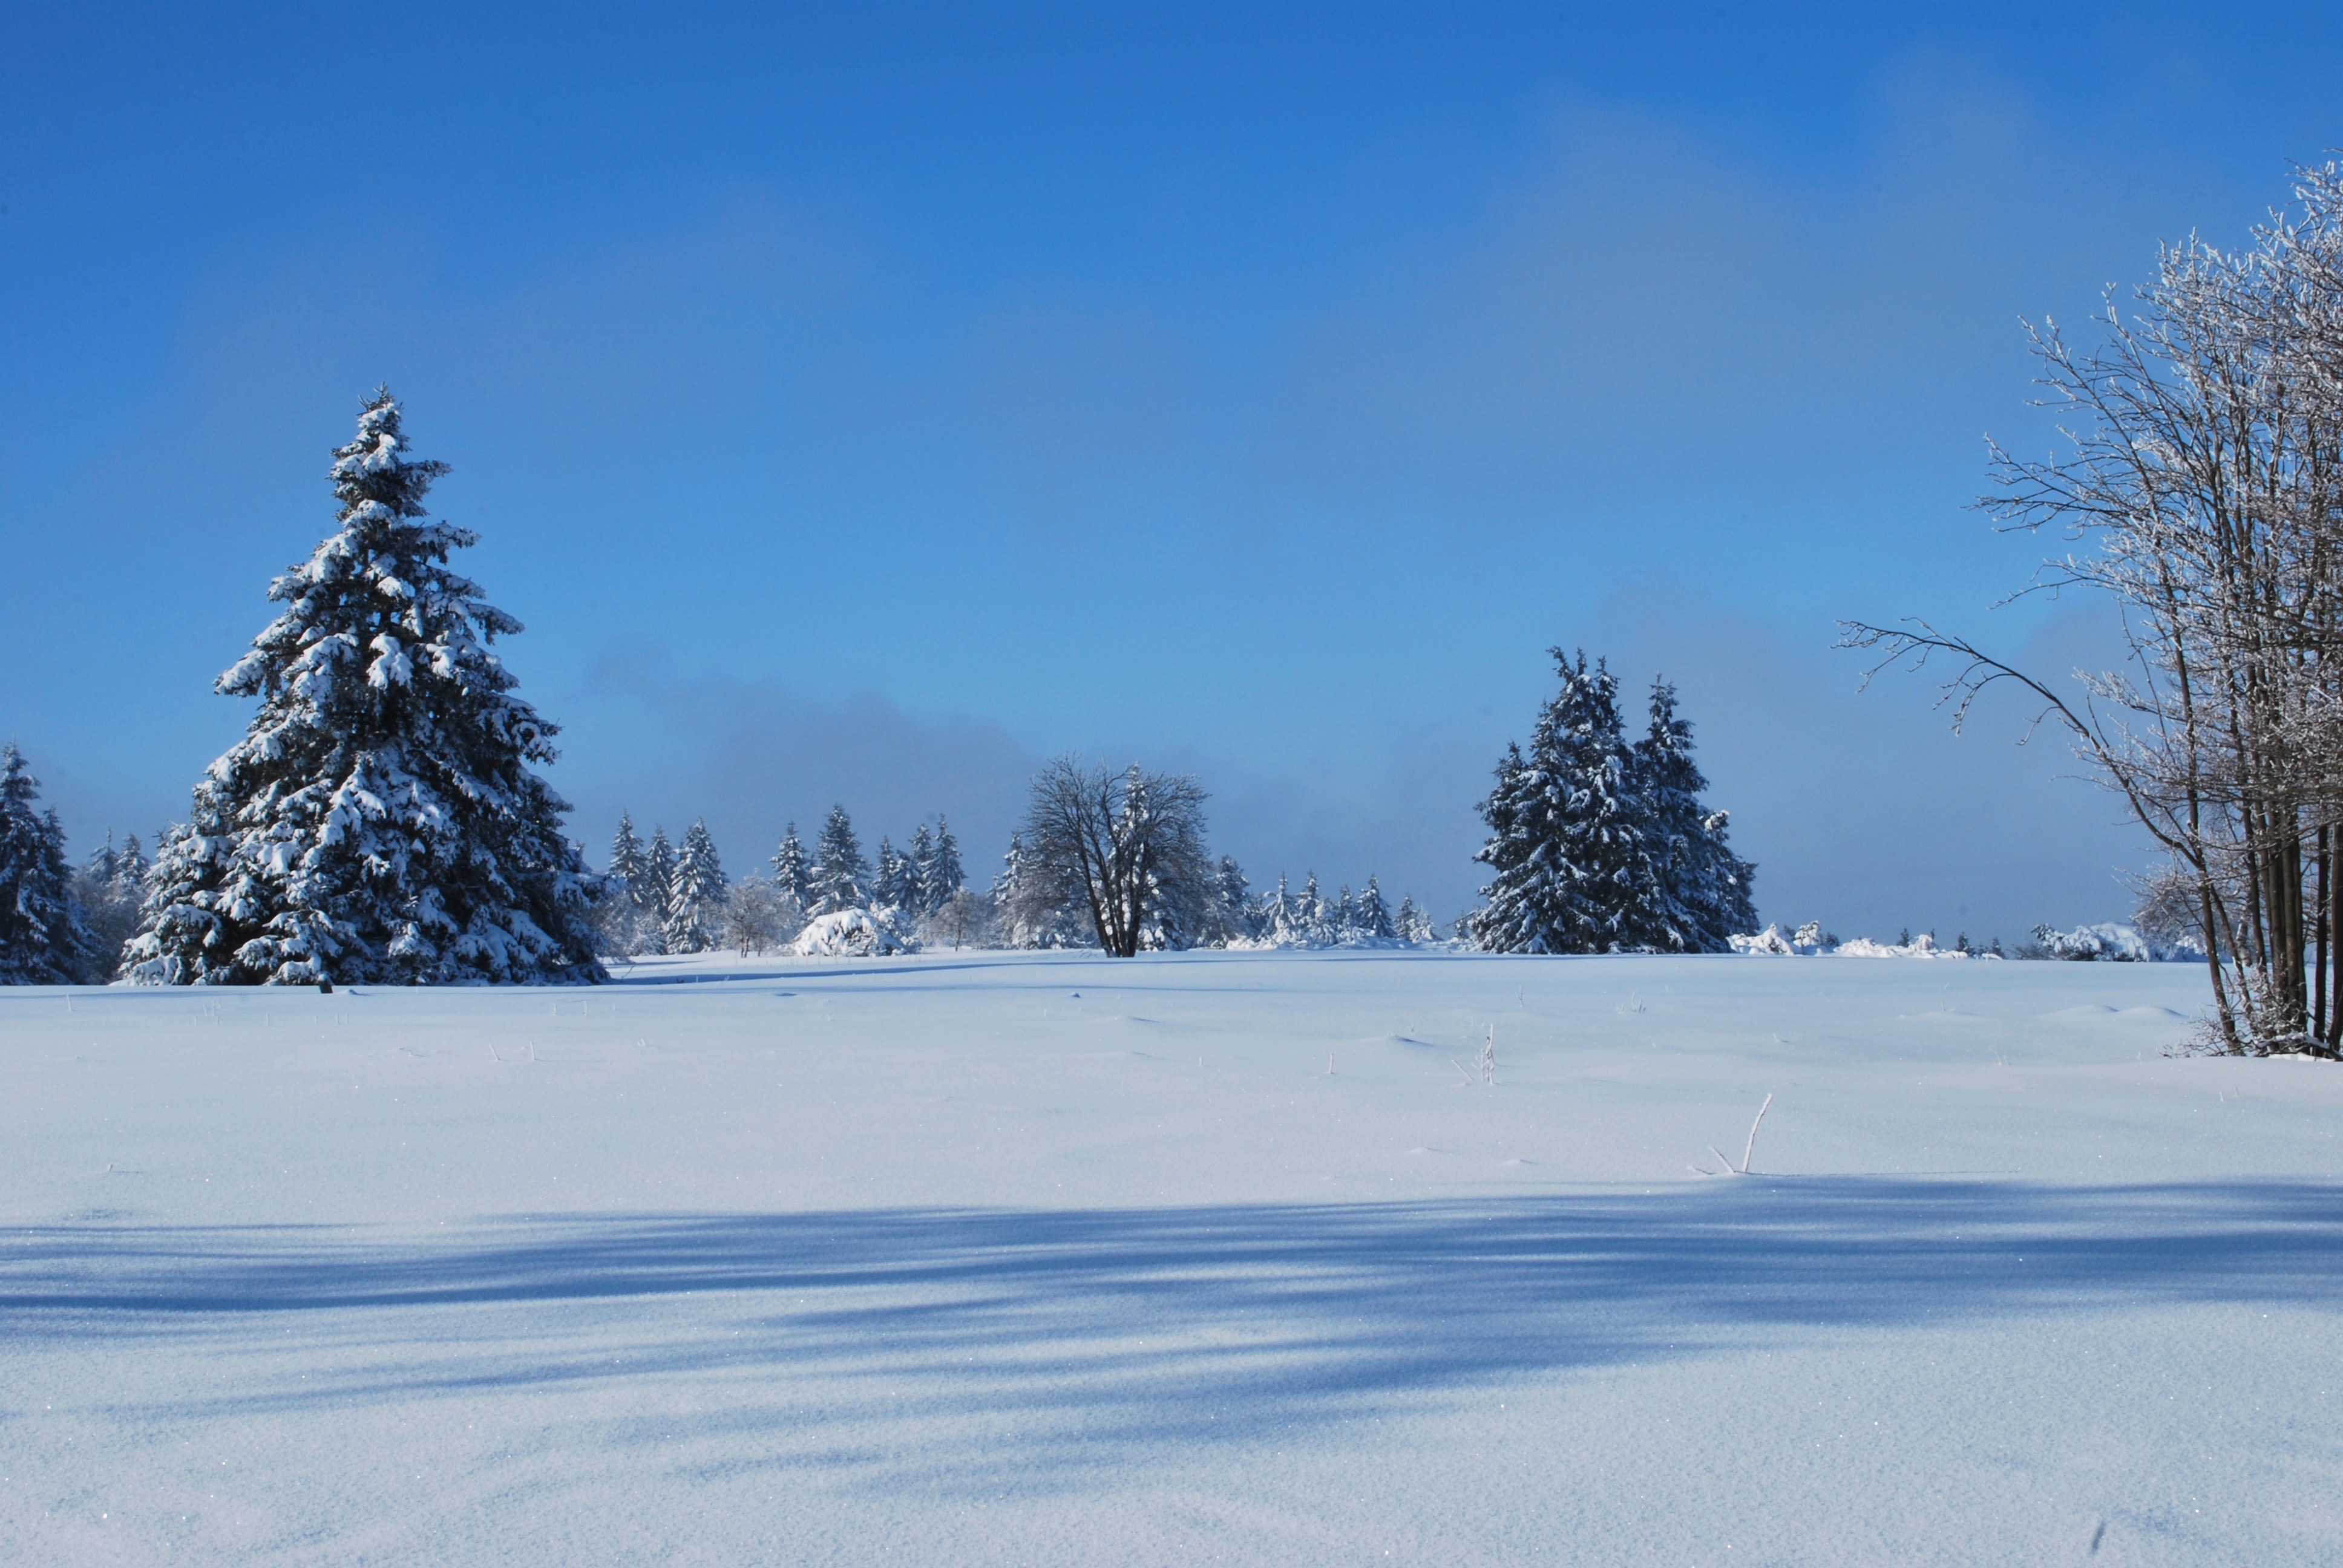
landscape, tree, mountain, snow, winter, white, weather, season, winter dream, piste, freezing